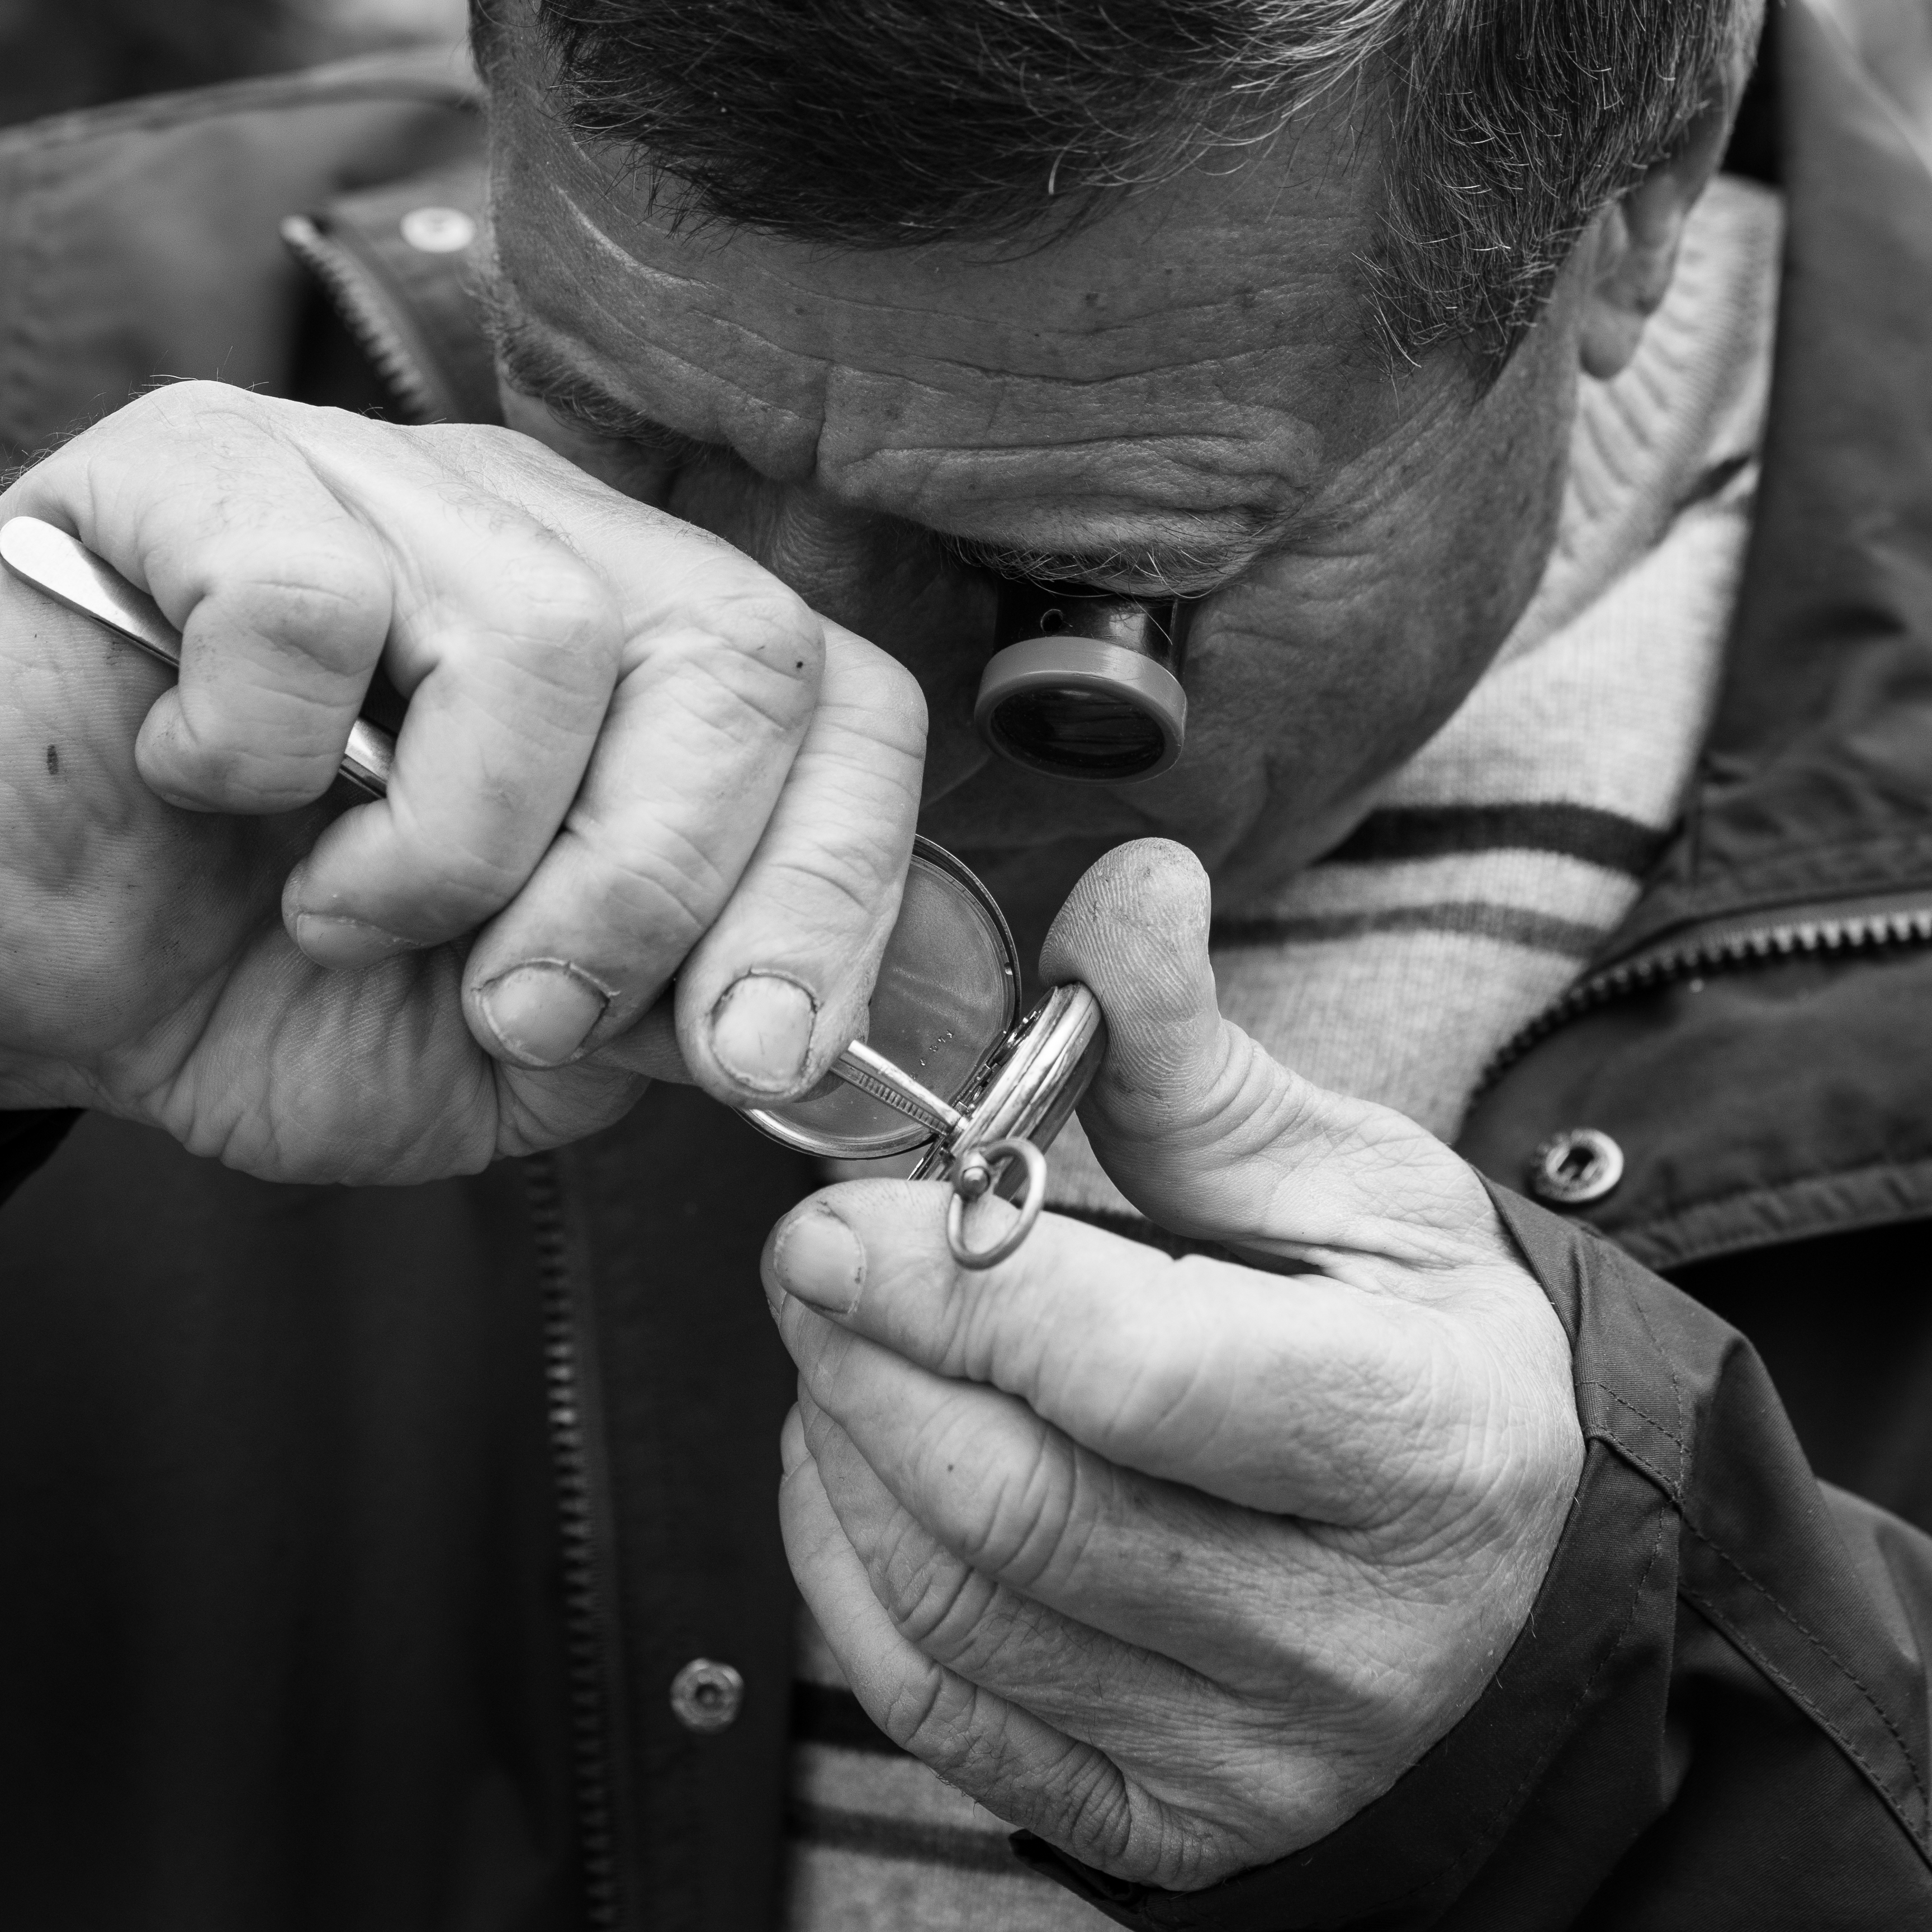
hand, man, person, black and white, white, street, photography, portrait, finger, black, monochrome, arm, close up, streetphotography, flickr, thomas, olympus, photograph, omd, fuji, leica, monochrom, leuthard, hcb, thomasleuthard, interaction, monochrome photography